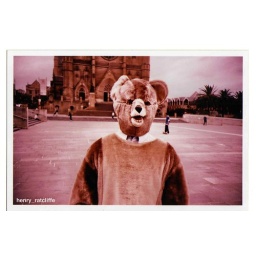
spotted in central sydney, 2004. cross processed and printed by a local mini-lab...